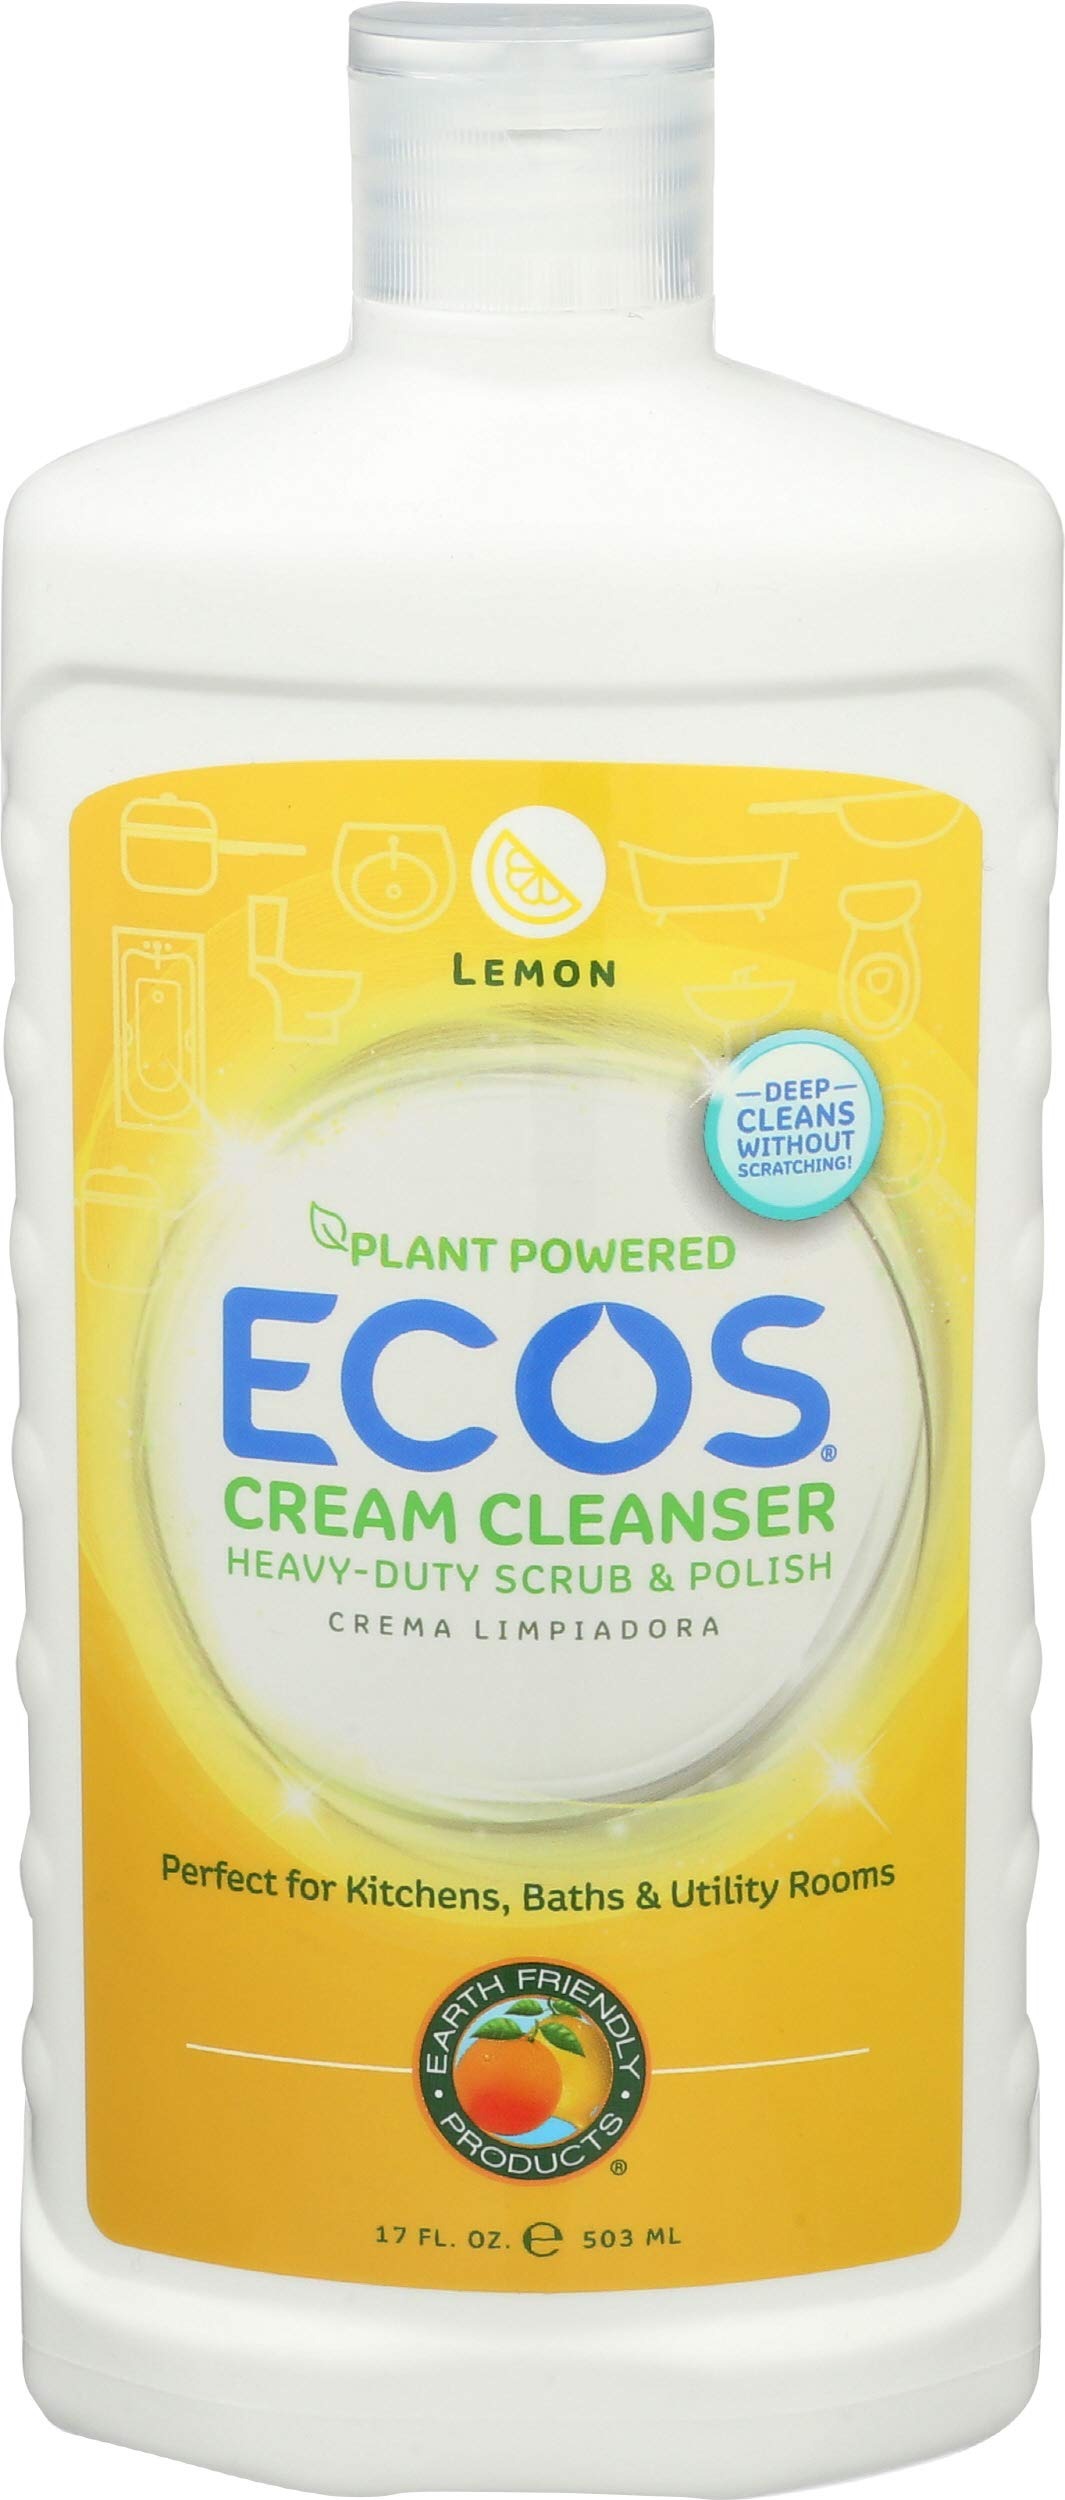
Item Name: Earth Friendly Products Non Abrasive Creamy Cleanser, 17 Ounce - 6 per case.
Bullet Point: Made in United States
Value: 102.0
Unit: Fl Oz

Price: 10.705